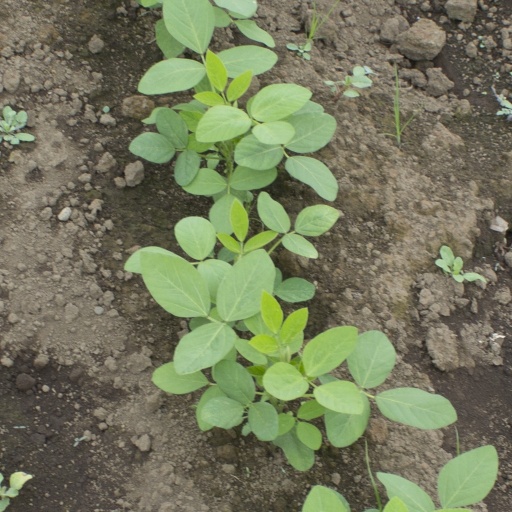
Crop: soybean